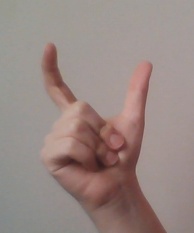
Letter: nun